Henry Cuellar

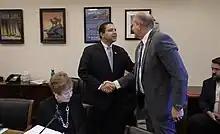
Cuellar meets with acting U.S. Customs and Border Protection Commissioner Mark A. Morgan

In 2011, Cuellar authored and co-sponsored legislation seeking to honor slain ICE agent Jaime Zapata. Billed as a border security bill, it would increase cooperation among state, local, and federal law enforcement agencies during investigations of human and drug smuggling from Mexico.